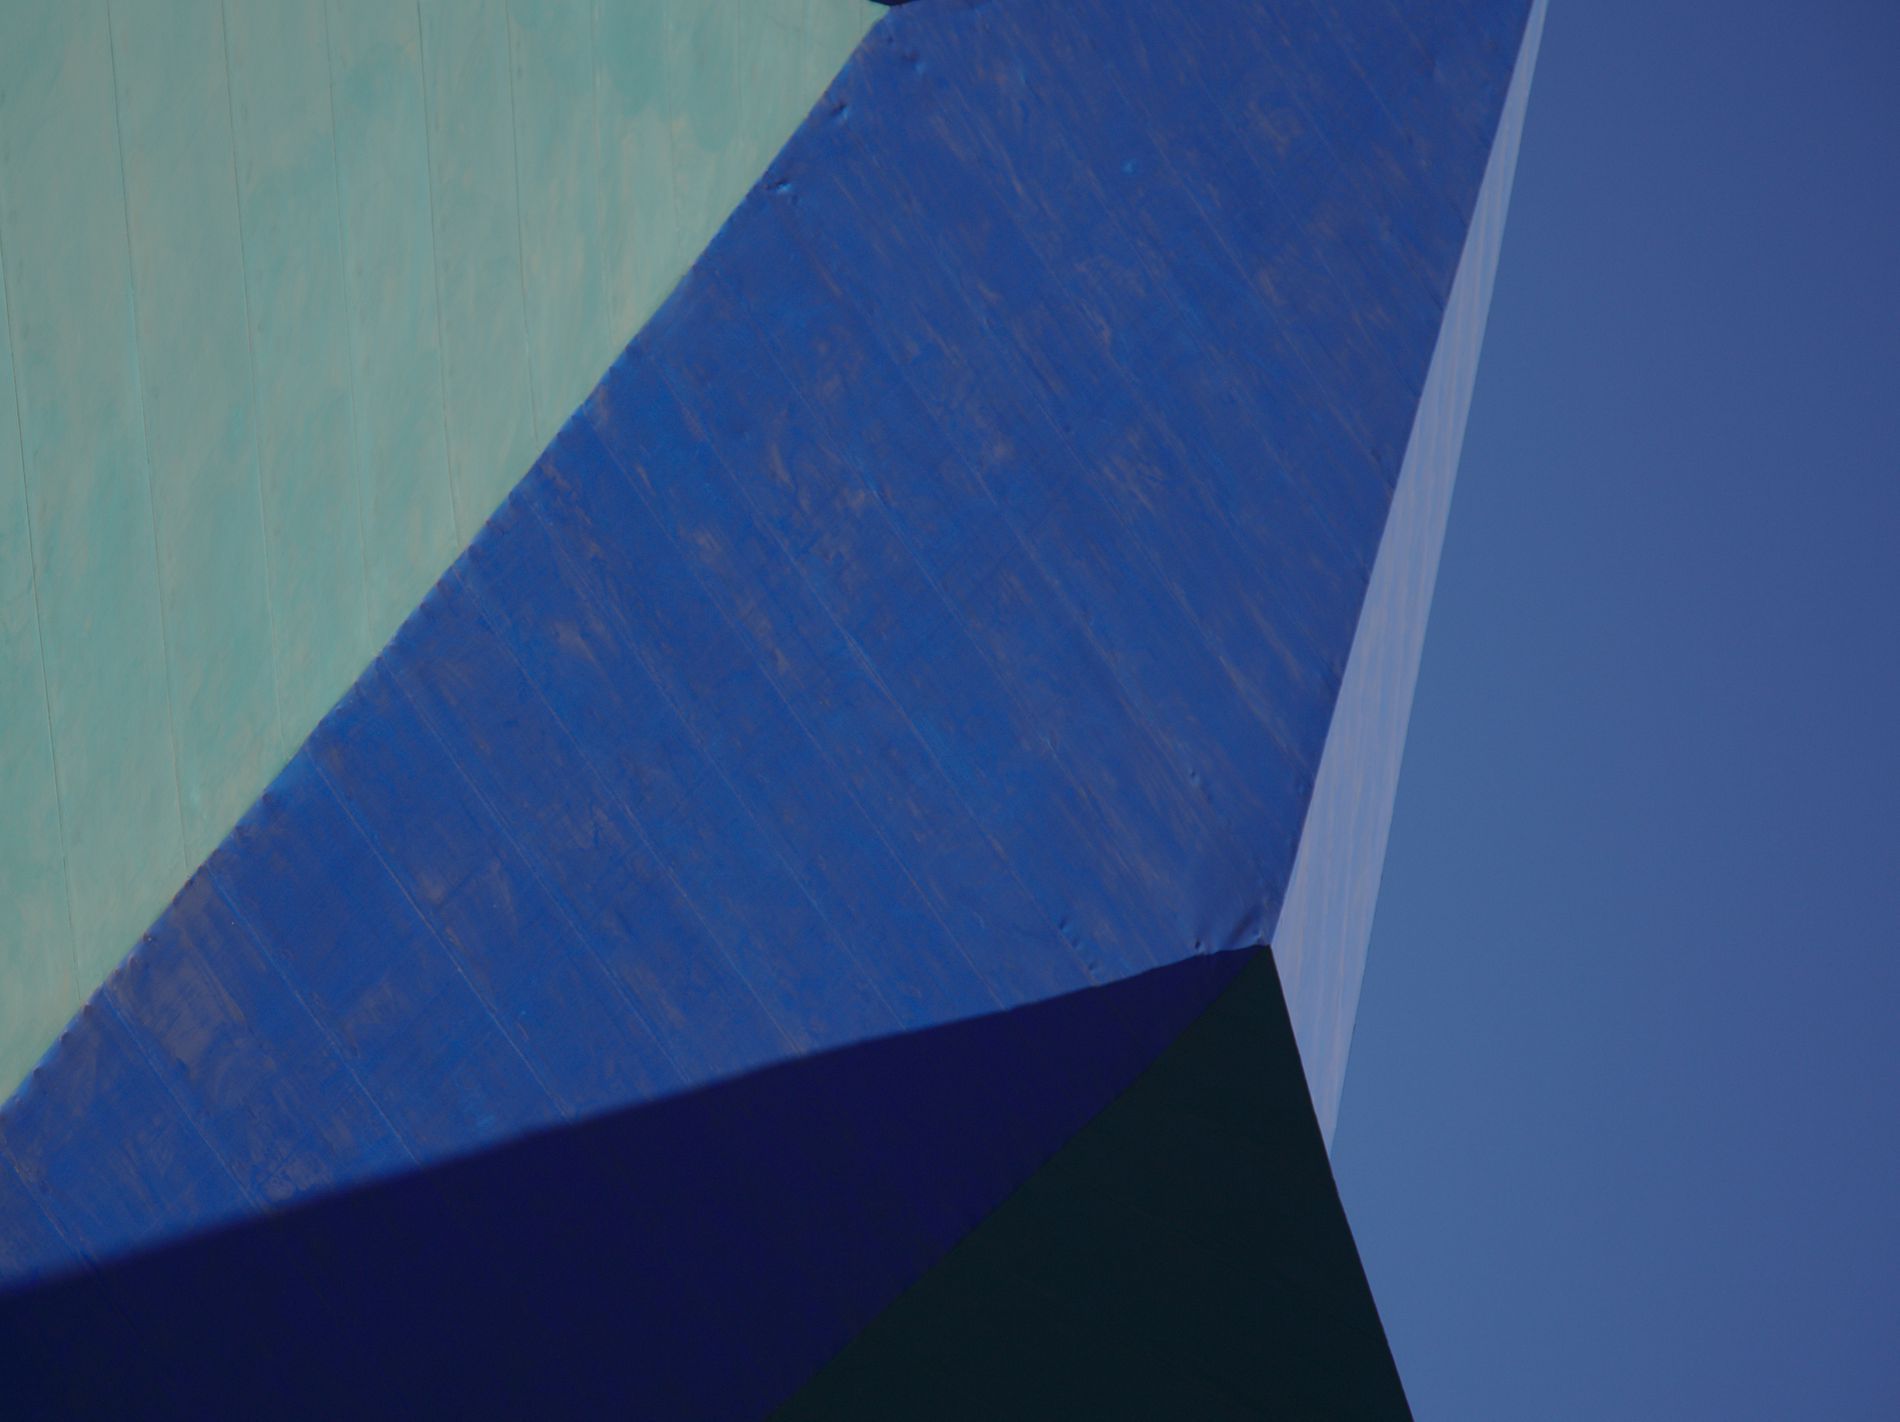
Abstract Geometric Structure
A photograph of abstract art being exhibited. The art is composed of geometric shapes in different colors.
A close shot taken at an eye-level camera angle of a piece of abstract art. The art consists of different geometric shapes in different shades of grayish blue. The atmosphere is cool and modern.
Labels: Triangle, Outdoors, Aircraft, Airplane, Transportation, Vehicle, Boat, Sailboat, Corner, Nature, City, Metropolis, Urban, Architecture, Building, Spire, Tower, Art, Arch, Office Building
Camera: Canon Canon EOS 6D
Lens: 24.0 - 105.0 mm, Canon EF 24-105mm f/4L IS
Aperture: F4
Exposure: 1/640 sec
ISO: 100
Focal length: 88.0 mm